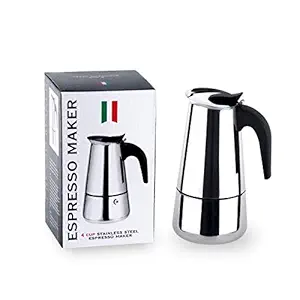
Saiyam Stainless Steel Espresso Maker Stovetop Coffee Percolator Italian Coffee Maker Moka Pot (4 Cup - 200 ml
Category: Home&Kitchen
Price: 599 (list price: 1299)
Rating: 4.2 (590 ratings)
About this product: Safe Material - made of high quality food grade stainless steel , sanitary, and durable. with curved black heat resistant and ergonomic handle is comfortable for finger grip and easy handling|APPLICABLE TO INDUCTION COOKER: espresso maker is made of 430 food grade safe stainless steel, applicable to a variety of stoves including induction cooker, electric furnace, ceramic furnace, alcohol furnace and gas stove. Because of its excellent corrosion and rust resistance, it can also be cleaned with a dishwasher.|Simple Steps - The Coffee Maker Espresso Machine, is easy to use: Fill the lower part of the three-part espresso maker with water, put the ground coffee into the basket, put the top on and place the stainless steel espresso pot on the cooker to boil.|COMFORTABLE HANDLE: The advanced sanded handle has excellent thermal insulation effect, and the curve of the handle is ergonomic. The moment of use will bring you to the Roman restaurant in the morning.|APPEALING DESIGN: Elegant espresso maker body through polishing design, three ring precision thread and imported safety valve to make your use process more secure.